Konstantin Nevolin

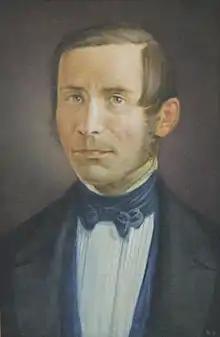
Konstantin Alekseevich Nevolin

Konstantin Alekseevich Nevolin (1806–1855) was a Russian legal historian.